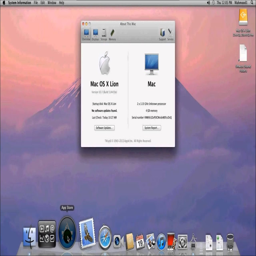
pre installed software on a mac